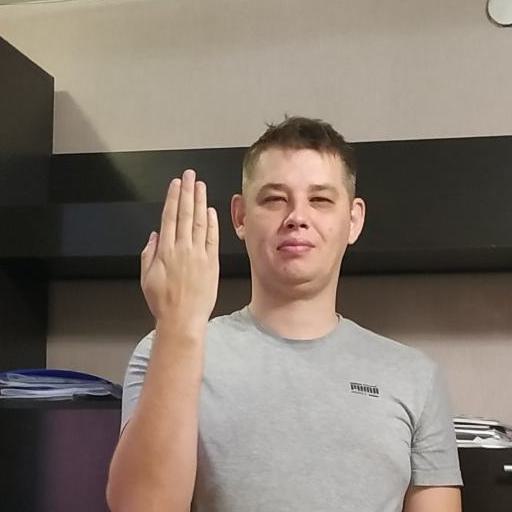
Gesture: stop_inverted